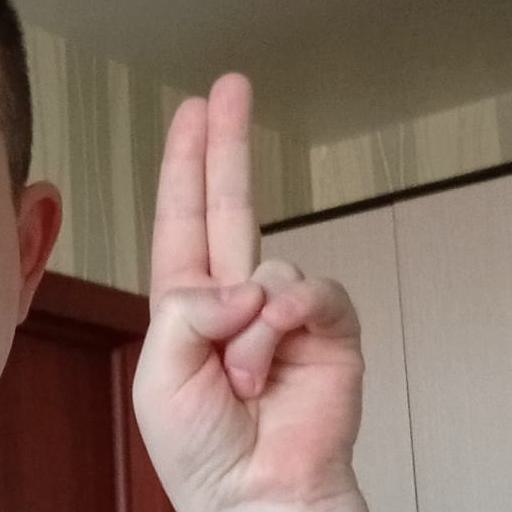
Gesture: two_up